The Border Legion (1924 film)

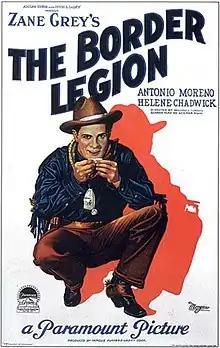
Theatrical release poster

The Border Legion is a lost 1924 American silent Western film directed by William K. Howard and starring Antonio Moreno and Helene Chadwick. Written by George C. Hull and based on the 1916 novel "The Border Legion" by Zane Grey, the film is about a cowboy who is wrongly accused of murder and is rescued by the leader of a band of Idaho outlaws known as the Border Legion. When the outlaws kidnap a young woman, the cowboy knows that he must help the woman escape. The film premiered on October 19, 1924 in New York City and was released in the United States on November 24, 1924 by Paramount Pictures.